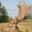
Label: deer